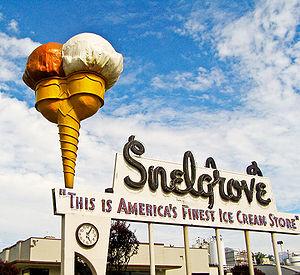
Un cornet à glace, nommé également cornet de glace, cornet de/à crème glacée ou, par métonymie, cornet, est une pâtisserie conique, servant de contenant lors du service « à emporter » de la crème glacée, ou du sorbet, et qui permet de consommer ceux-ci sans coupe ni cuillère.